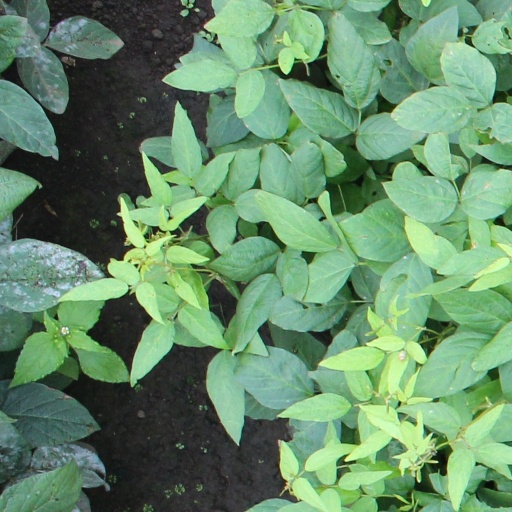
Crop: soybean